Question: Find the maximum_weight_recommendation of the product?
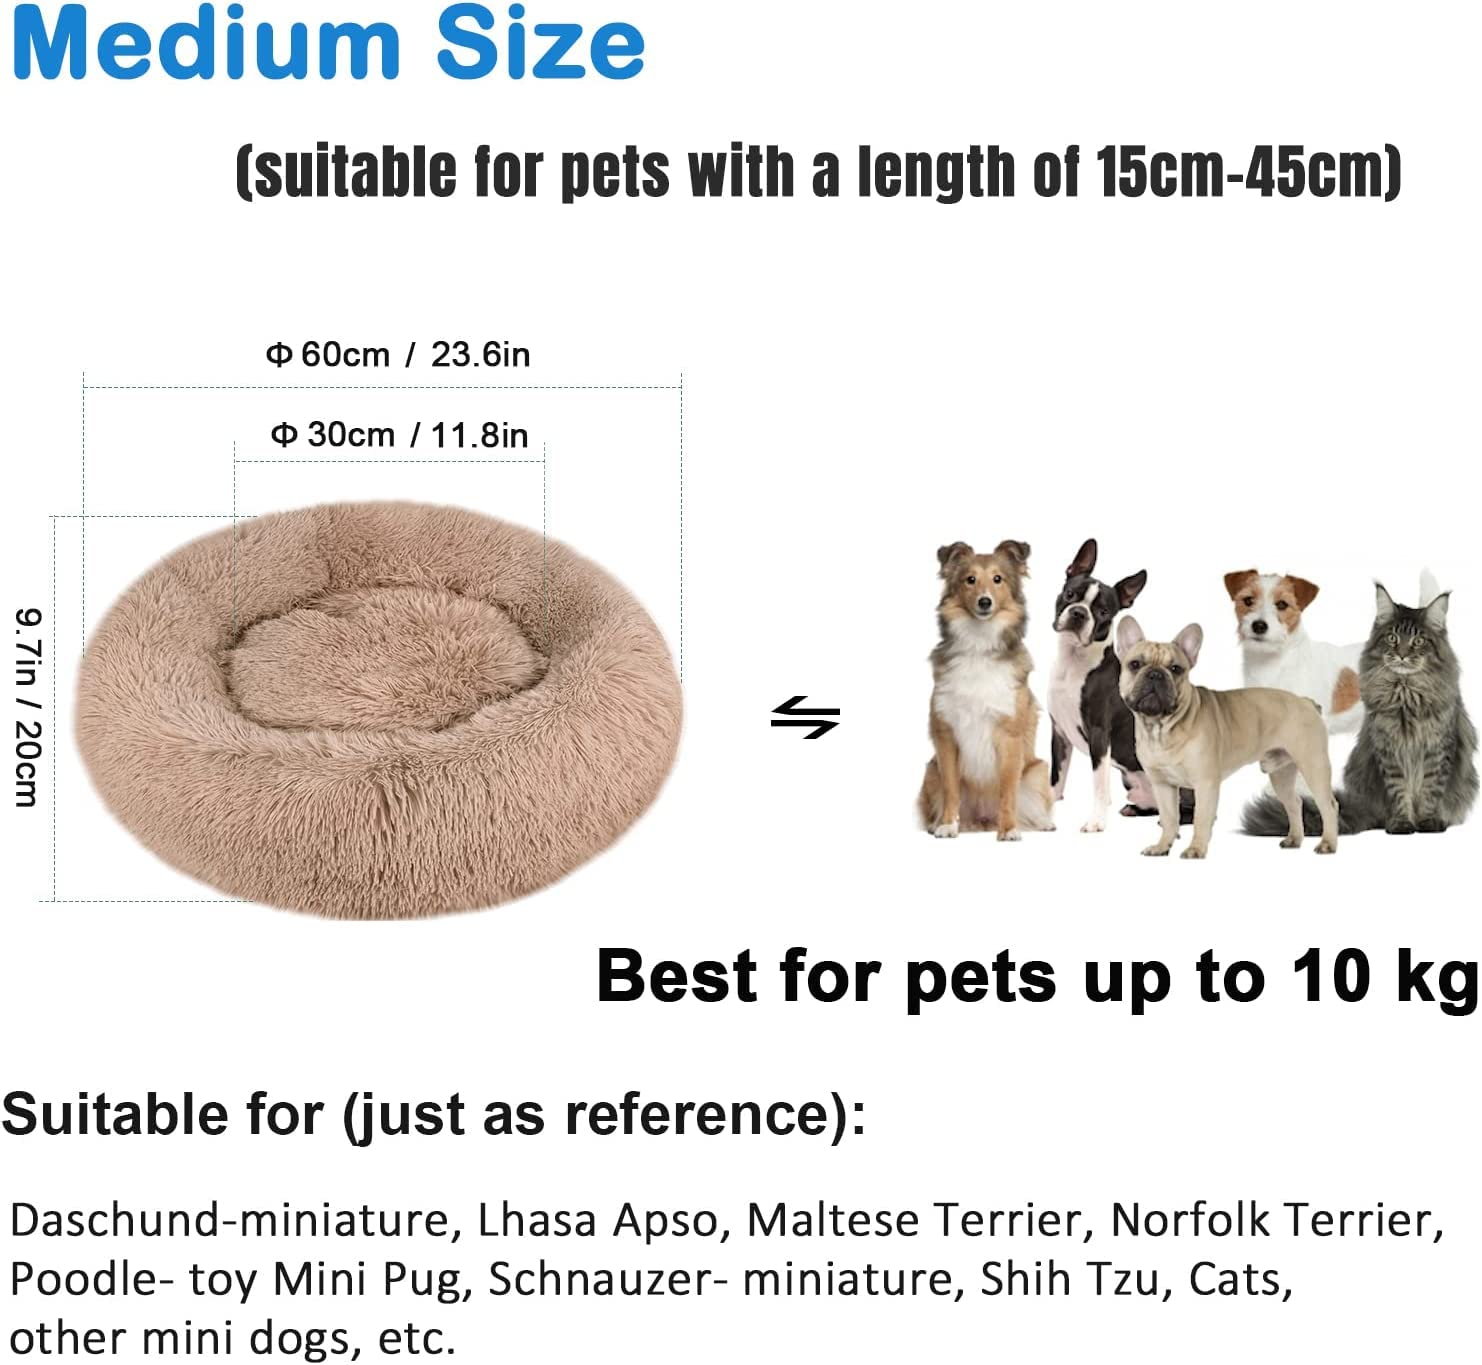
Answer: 10 kilogram